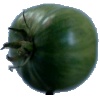
Label: Tomato not Ripened 1